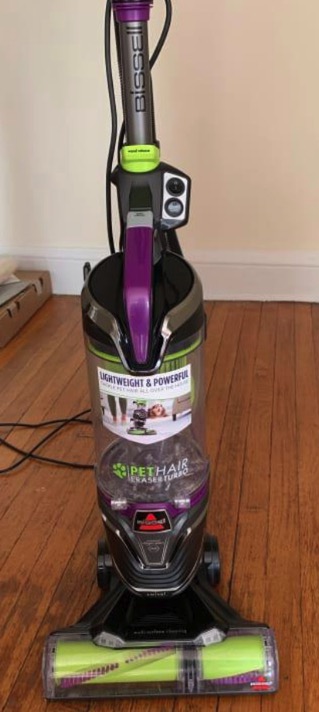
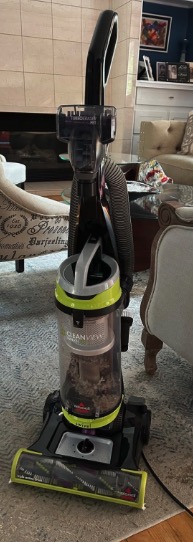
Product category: items_vacuum
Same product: no